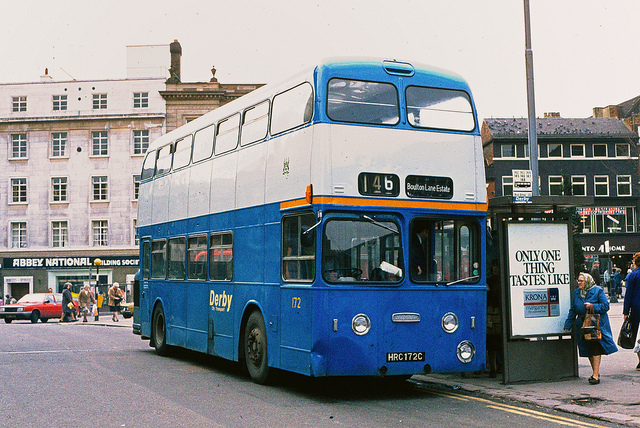
A big blue and white two level city bus on a street.

A large blue bus on a city street.

a double decker bus drives through a city

A bus that is driving down a street.

A white and blue double decker bus parked next to a  bus stop.